Four-minute mile

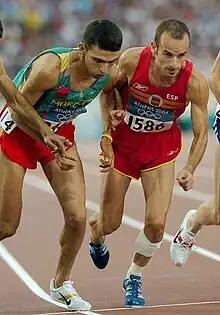
Current mile world record holder Hicham El Guerrouj (left) at the start of a race

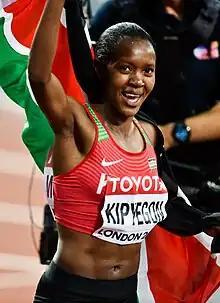
Faith Kipyegon, current women's world record holder for the mile

On 30 October 1863, William Lang ran a downhill mile time trial in 4:02 in Newmarket, Suffolk, England. Due to the downhill slope, the time would not have been valid for record-keeping but nonetheless remained the fastest mile ever run until 1943, and began speculation about when the first sub-four-minute mile would be performed.